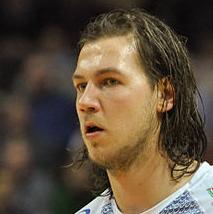
Age: 23